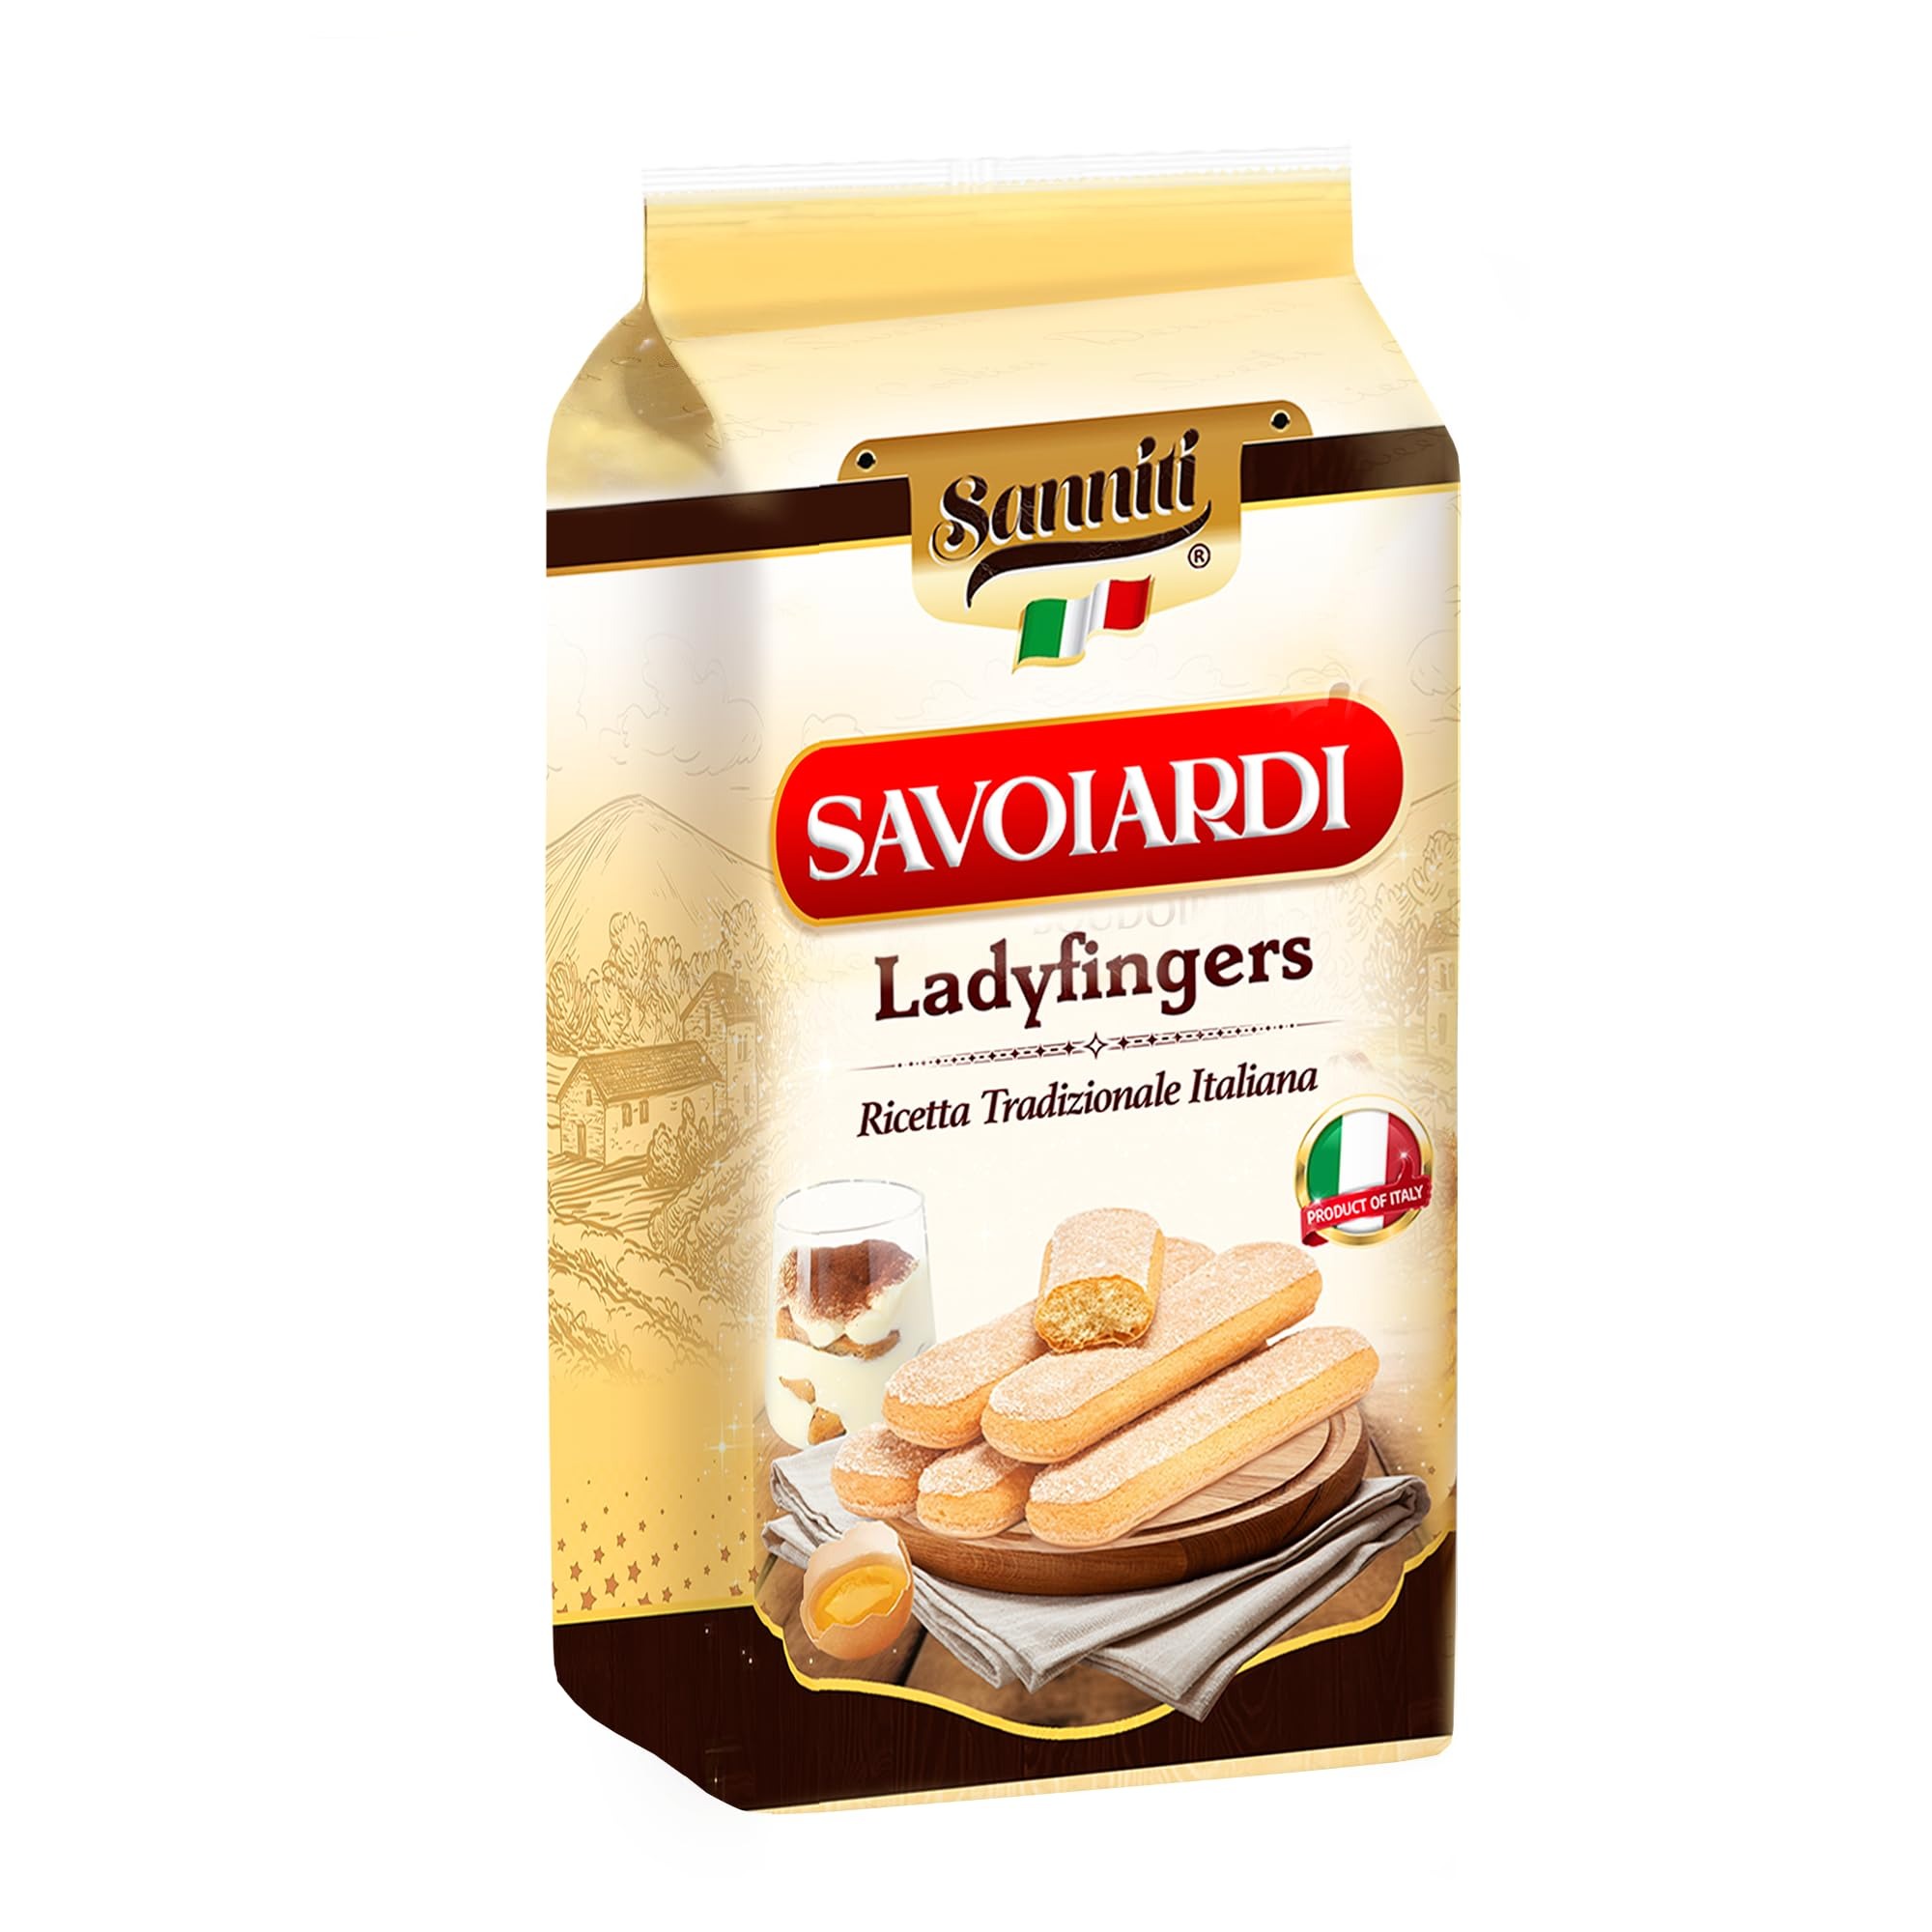
Item Name: Sanniti Italian Savoiardi Ladyfingers Cookies | Product of Italy | Biscuits Great for Snacking and Tiramisu, 500 Grams (17 oz)
Bullet Point 1: Authentic Italian Taste: Made in Italy, Sanniti Savoiardi Ladyfingers bring the classic Italian flavor and light, airy texture that make them perfect for traditional recipes and everyday snacking.
Bullet Point 2: Ideal for Tiramisu: These ladyfingers are specially crafted to soak up coffee or espresso, making them a delicious base for tiramisu and other desserts.
Bullet Point 3: Light and Crisp Texture: With a delicate crunch that melts in your mouth, Sanniti Ladyfingers offer an irresistible balance of softness and crispness.
Bullet Point 4: Generous 500g Pack: Each pack contains 500 grams (17 oz) of high-quality ladyfingers, perfect for multiple servings or large gatherings.
Product Description: Product of Italy
Value: 17.0
Unit: Ounce

Price: 19.69